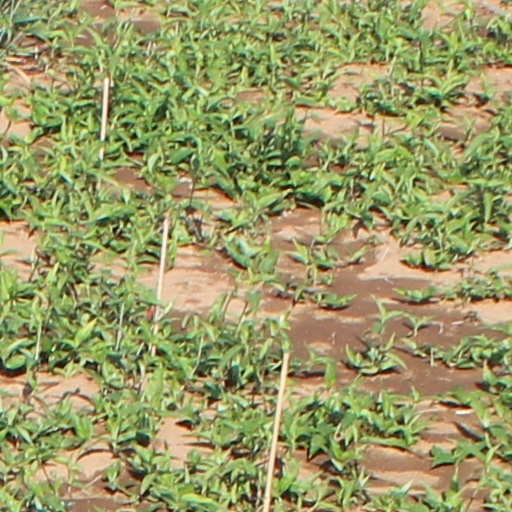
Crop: wheat